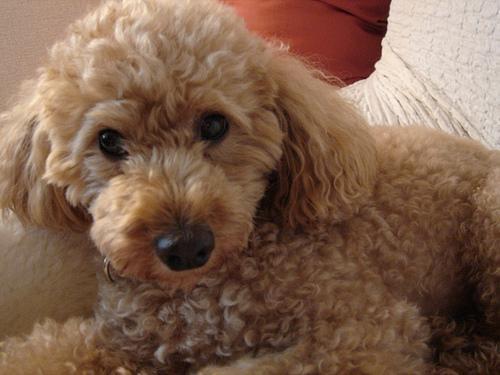
toy_poodle